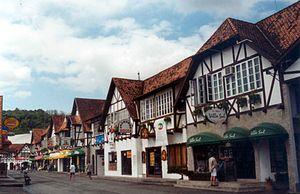
Une maison à colombages ou maison à pans de bois, ou encore maison en corondages, est une maison constituée de deux éléments principaux :